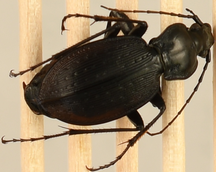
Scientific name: Carabus goryi
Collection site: Great Smoky Mountains National Park NEON (GRSM), plot GRSM_020